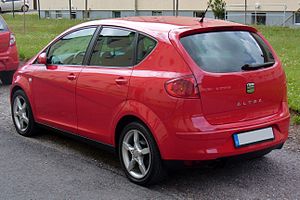
Seat Altea
Altea bagfra
SEAT Altea er en bilmodel fra den spanske bilfabrikant SEAT, introduceret i 2004. Modellen er en kompakt MPV baseret på Volkswagen Groups A5-platform, som også benyttes til bl.a. Volkswagen Golf V, Volkswagen Touran I, Audi TT og Škoda Octavia II. En bemærkelsesværdig detalje ved Altea er de modsat hinanden stående forrudeviskere, som i parkeringsstilling ligger bag blænder på A-søjlen.